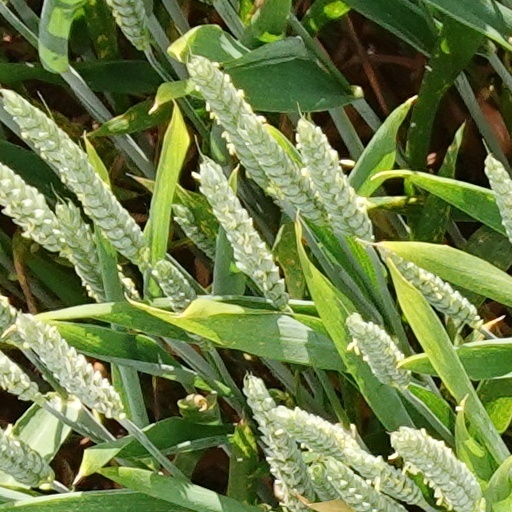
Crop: wheat